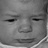
Emotion: sad